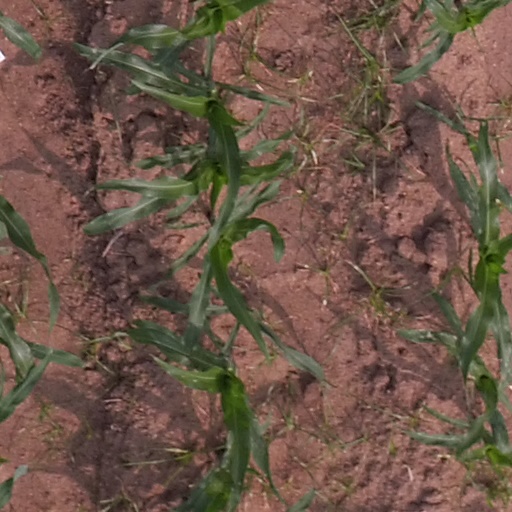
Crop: maize; corn